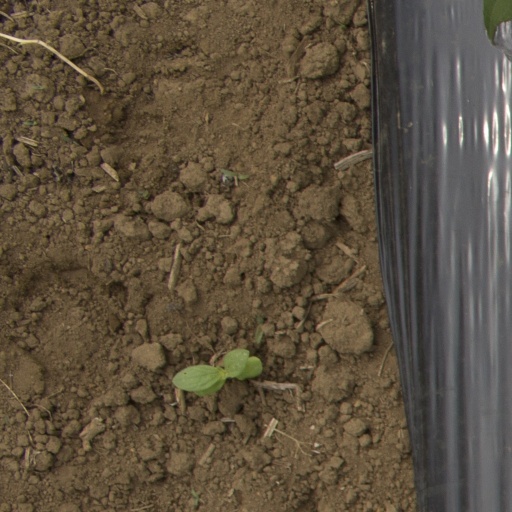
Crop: Jerusalem artichoke